Spark gap

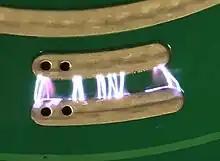
The switch contacts on a multimeter acting as a PCB spark gap.

Spark gaps are frequently used to prevent voltage surges from damaging equipment. Spark gaps are used in high-voltage switches, large power transformers, in power plants and electrical substations. Such switches are constructed with a large, remote-operated switching blade with a hinge as one contact and two leaf springs holding the other end as second contact. If the blade is opened, a spark may keep the connection between blade and spring conducting. The spark ionizes the air, which becomes conductive and allows an arc to form, which sustains ionization and hence conduction. A Jacob's ladder on top of the switch will cause the arc to rise and eventually extinguish. One might also find small Jacob's ladders mounted on top of ceramic insulators of high-voltage pylons. These are sometimes called horn gaps. If a spark should ever manage to jump over the insulator and give rise to an arc, it will be extinguished.